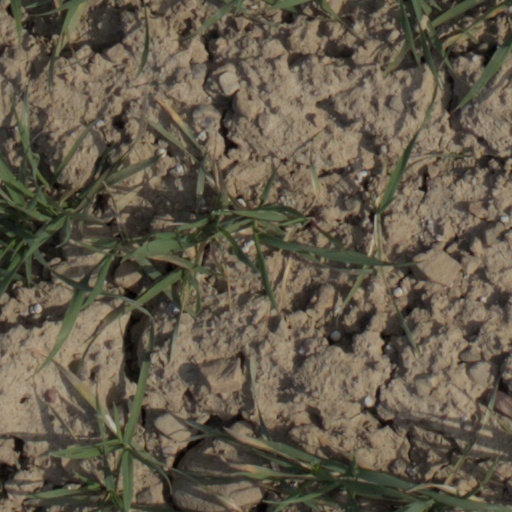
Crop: wheat